Walsall Central Library

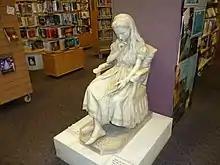
Little Eva statue

The statue entitled "Little Eva" or also known as "Eva St. Clair" was created by the sculptor Lot Torelli in 1870 and displayed at the Centennial Exposition in Philadelphia 1876. It is currently situated in the lending library. Once situated at the foot of the stairs in the old entrance to the building, it had a temporary move to the New Art Gallery whilst the refurbishment of the Central Library was taking place. Speculation surrounded her identity as being that of Alice in Wonderland, but after investigation the sculpture was confirmed as Little Eva, a character from the book Uncle Tom's Cabin. She was originally purchased from the collection of Sir George Trevelyan of Welcome Manor, Stratford. In 1932 Mrs Eileen Roper of Lichfield Road, Walsall donated the statue to Walsall Central Library in memory of her husband, W.H. Roper who was a former tradesman.